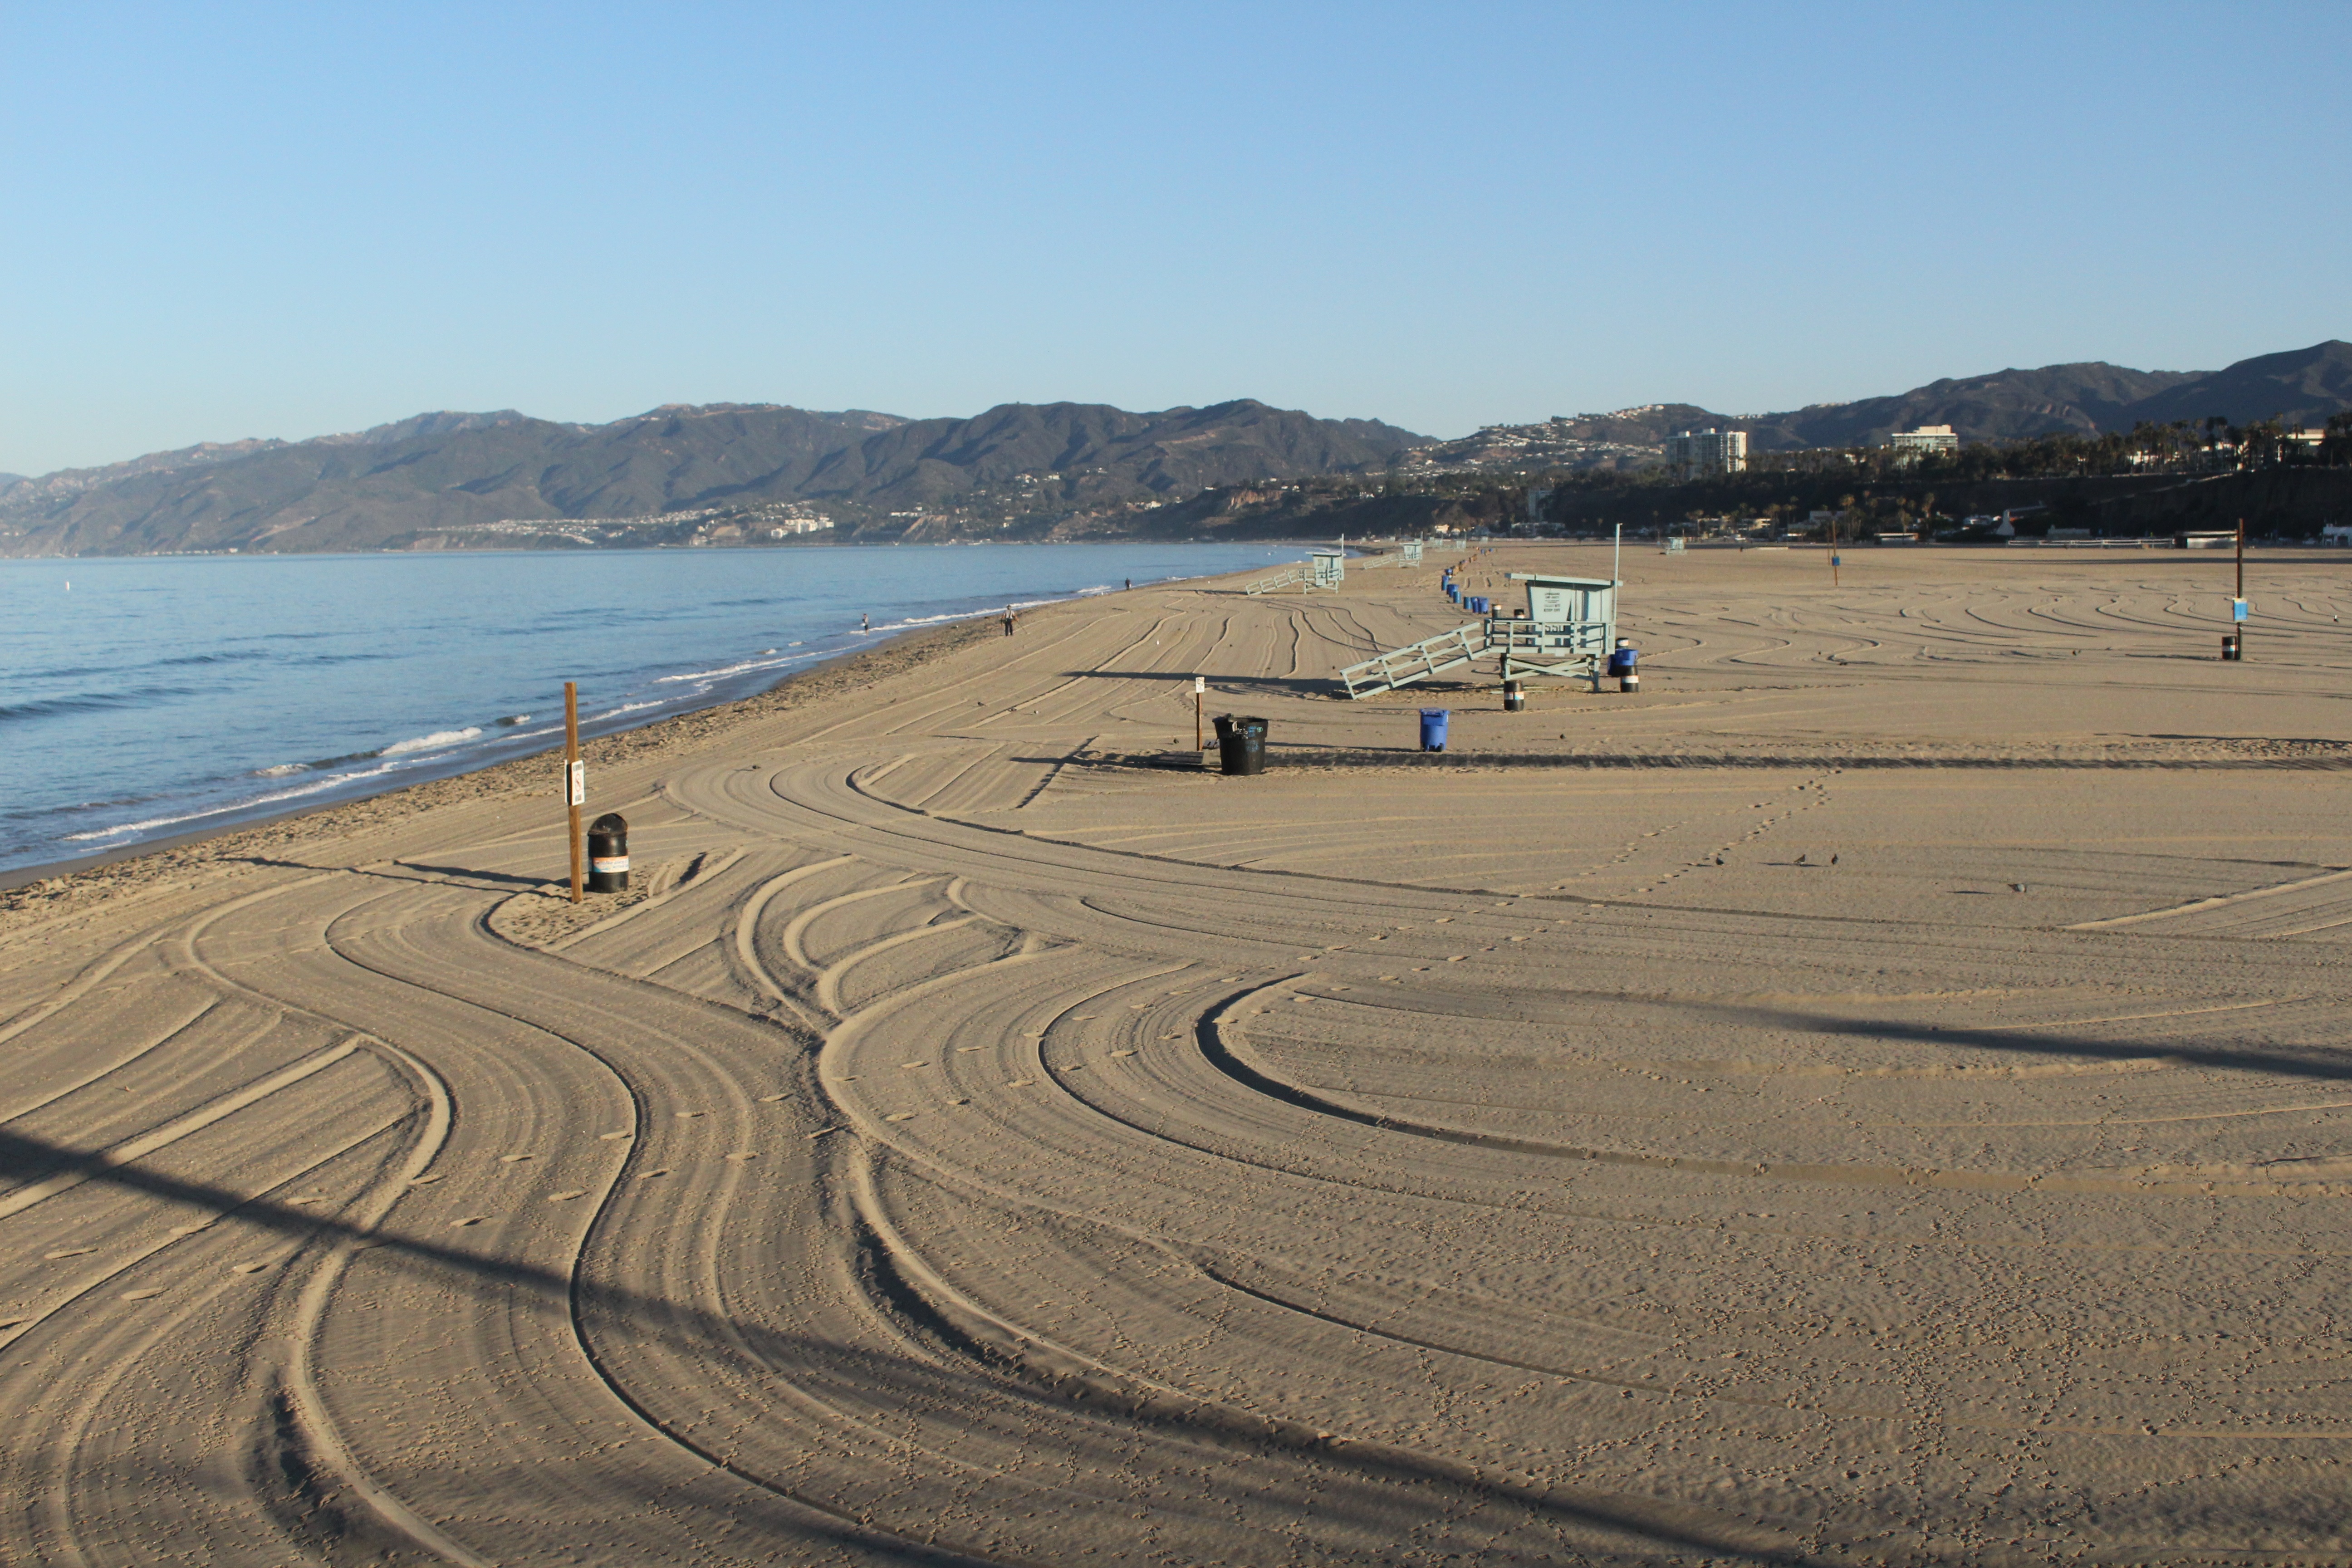
beach, landscape, sea, coast, sand, dune, shore, lake, walkway, body of water, habitat, mudflat, natural environment, aeolian landform